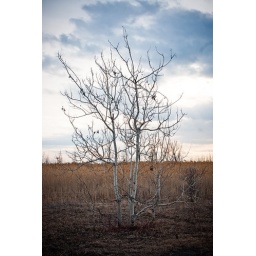
A bike in a field dreams of unconventionnal places